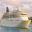
Label: ship